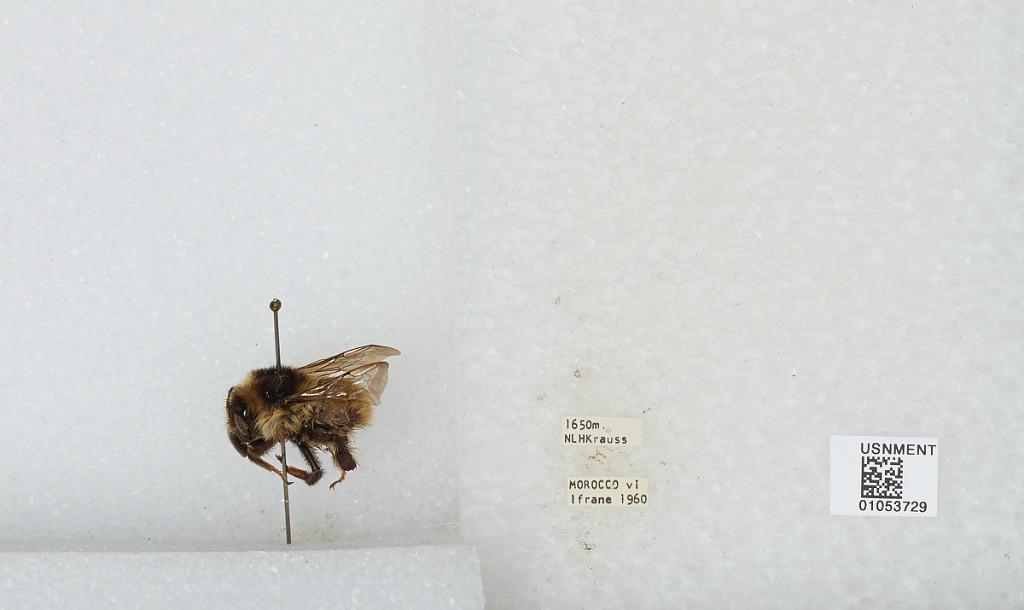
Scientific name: Bombus sp.
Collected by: N. Krauss
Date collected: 1960-6-
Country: Morocco
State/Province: Fès-Meknes
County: Ifrane
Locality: Ifrane
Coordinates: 33.5267, -5.11211